Kiyoto Tsuji

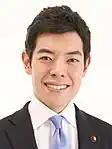
Official portrait, 2014

, born September 7, 1979, is a Japanese politician and member of the House of Representatives, representing the Tokyo 2nd district. He is a member of the Liberal Democratic Party.